Elephant (album)

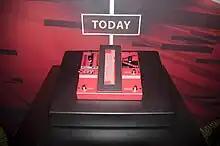
The opening track of "Elephant", "Seven Nation Army", uses a DigiTech Whammy to create the bass-like sound heard in the driving riff.

The White Stripes recorded "Elephant" over two weeks in April through May 2002 in London's modest Toe Rag Studios except for the songs "Well It's True That We Love One Another" and "Hypnotize", which were recorded at Toe Rag on November 5, 2001, and "I Just Don't Know What to Do with Myself", which was recorded at the BBC's Maida Vale Studios on November 7, 2001. On certain releases, "Hypnotize" was mistakenly marked as recorded in April 2002. Most of these recording dates were corrected on the 20th anniversary release.